San Ardo Oil Field

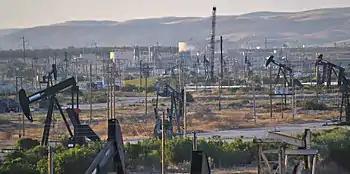
The San Ardo Oil Field From the Coast Starlight.

A familiar sight to travelers on U.S. Highway 101 between Los Angeles and San Francisco, the oil field is located about midway between Paso Robles and King City, in the southern part of Monterey County, at the Alvarado Road exit from U.S. 101. Most of the field is on the east bank of the Salinas River and in the adjacent hills of the Coast Ranges. Overall it is about five miles (8 km) long by two wide, and its productive area encompasses . Elevations on the oil field range from approximately at the Salinas River to around in the hills to the east; the densest area of operations is on the flat land in the river valley.